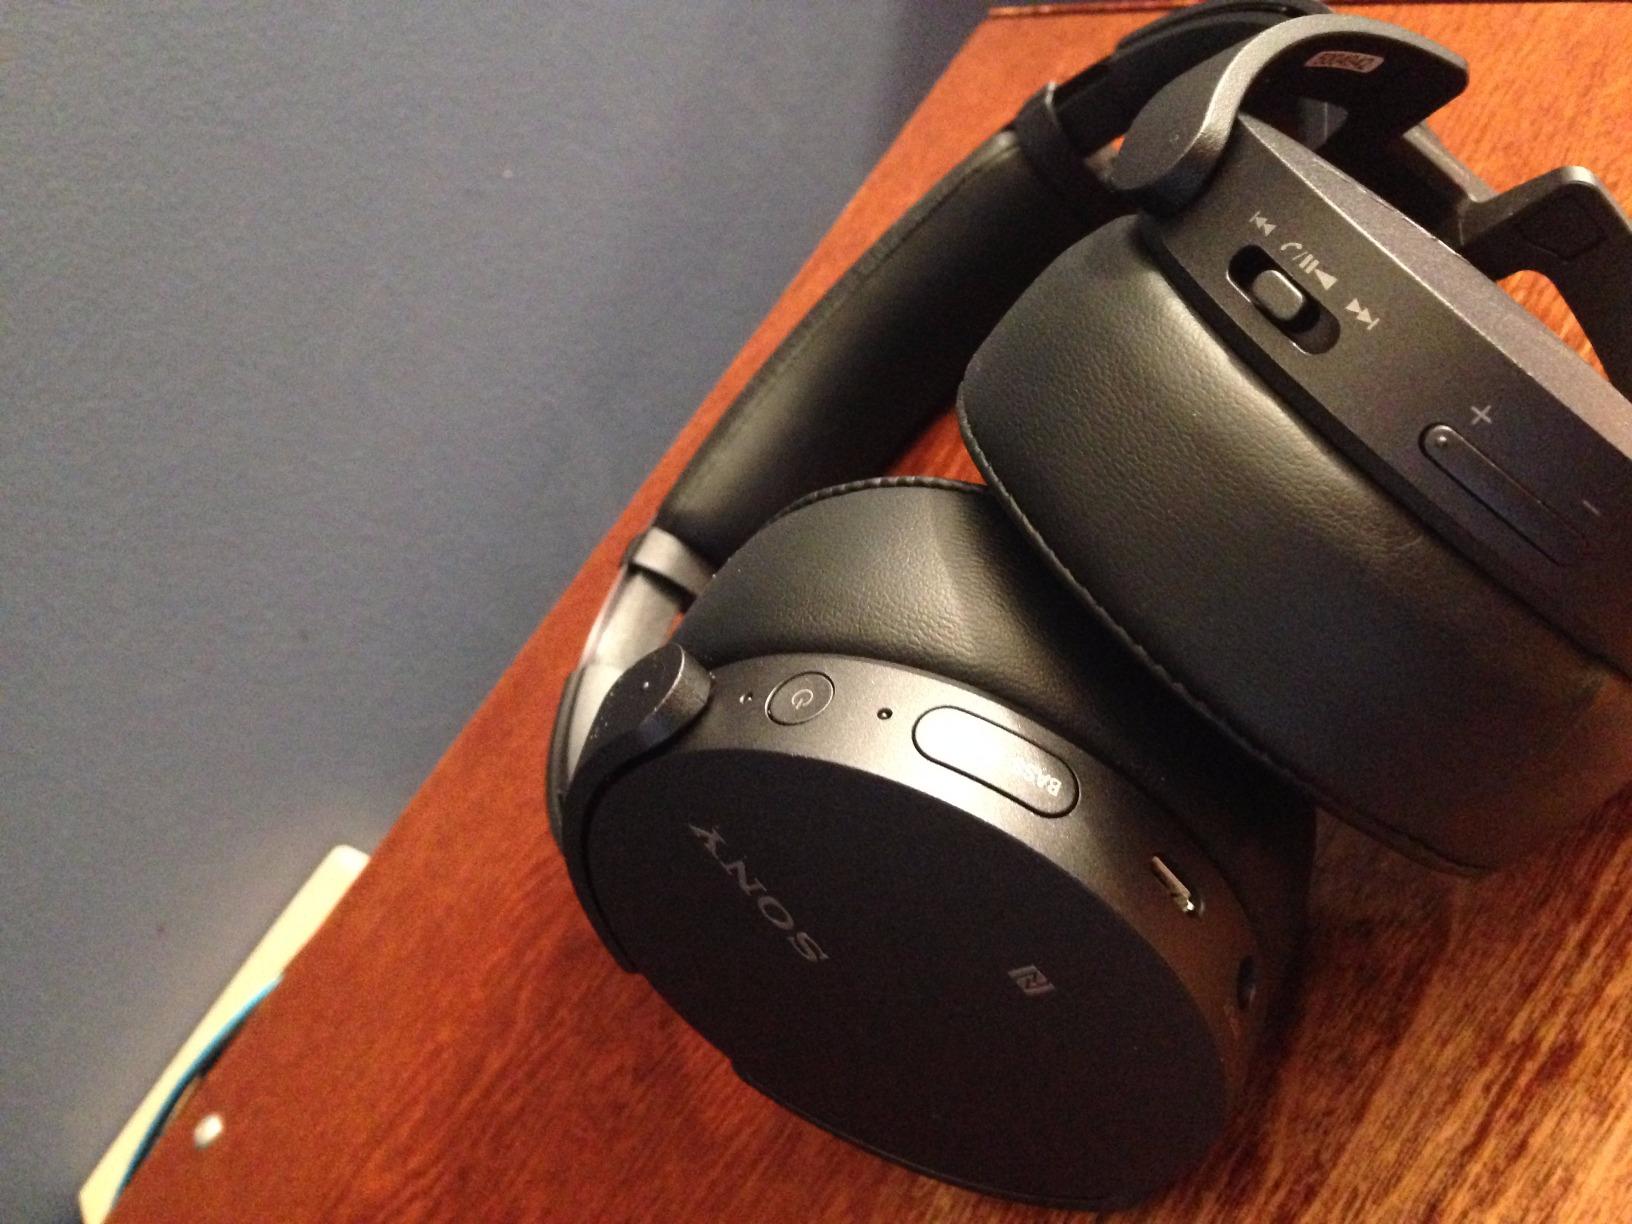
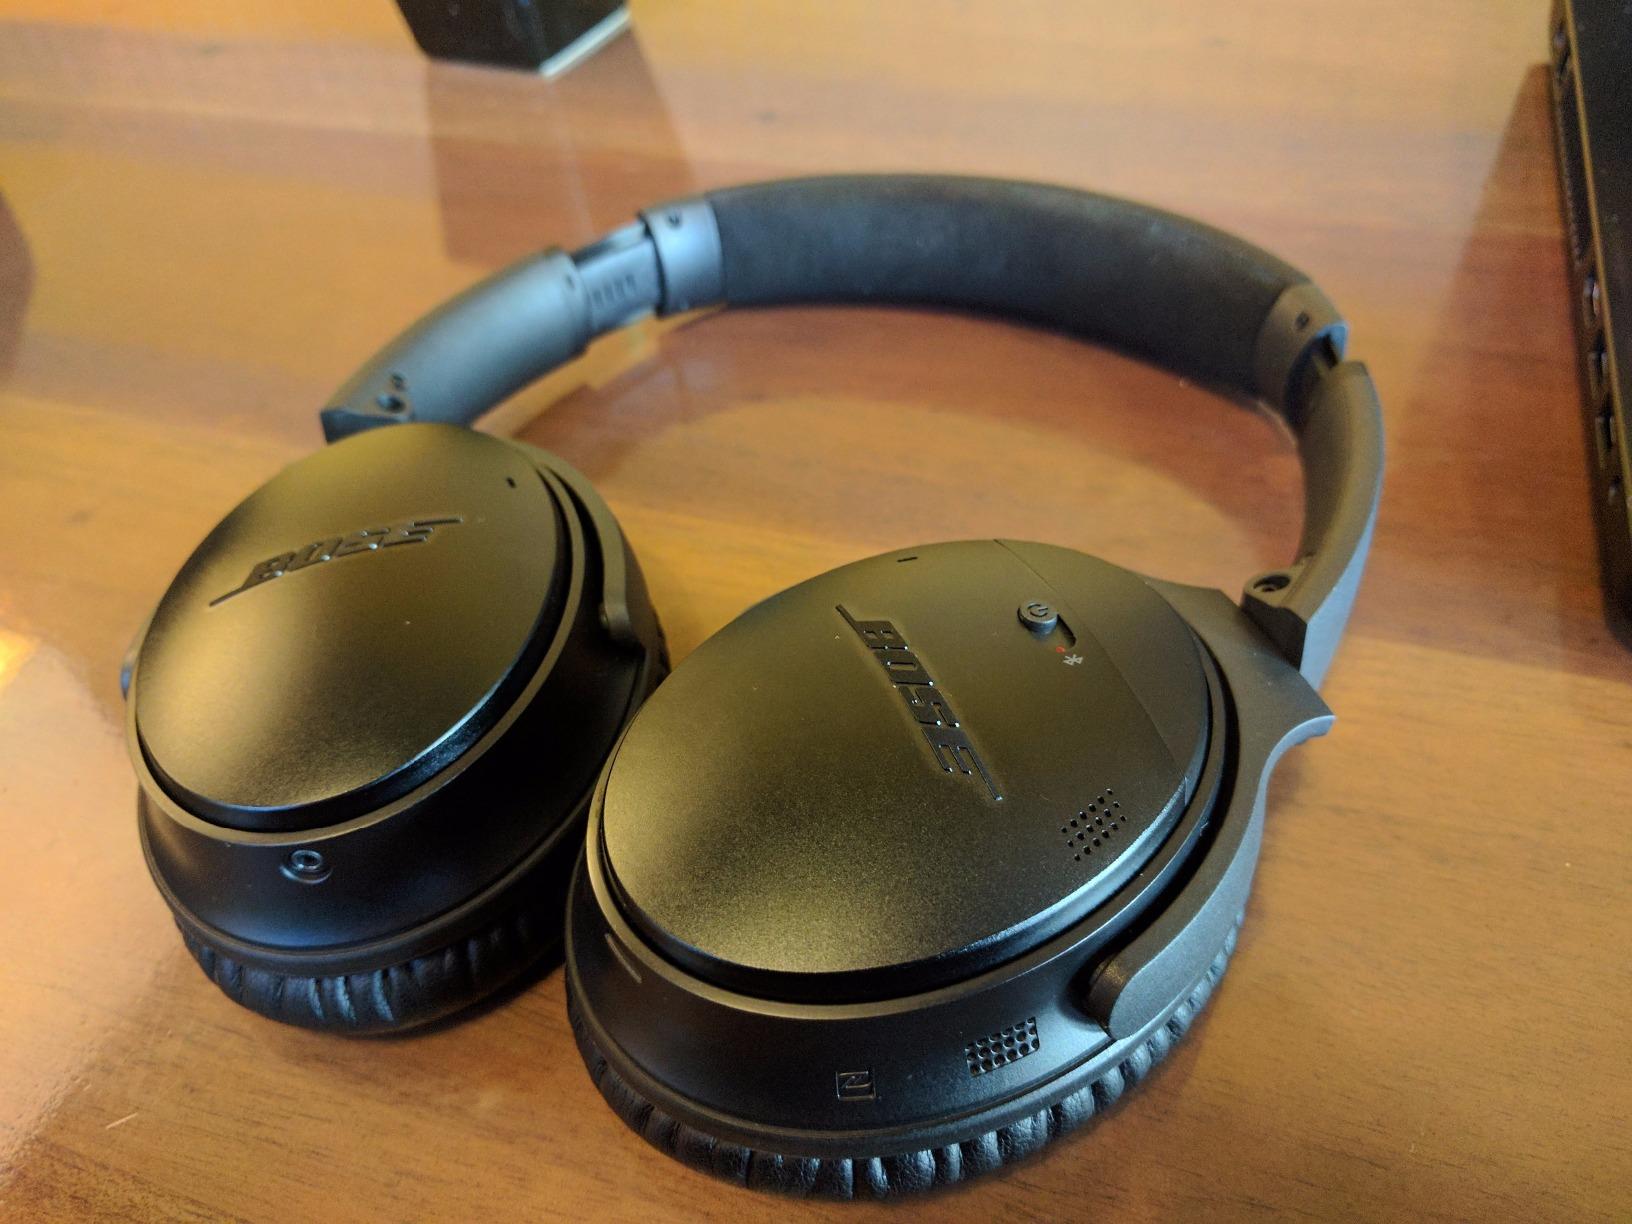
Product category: headphones
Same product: no